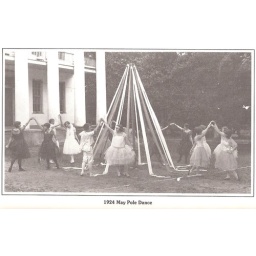
...found in an old history book of an old all girls college near my home town--Clinton, LA